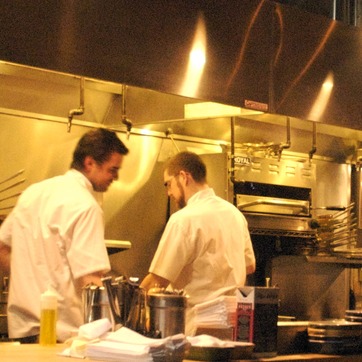
Material: skin